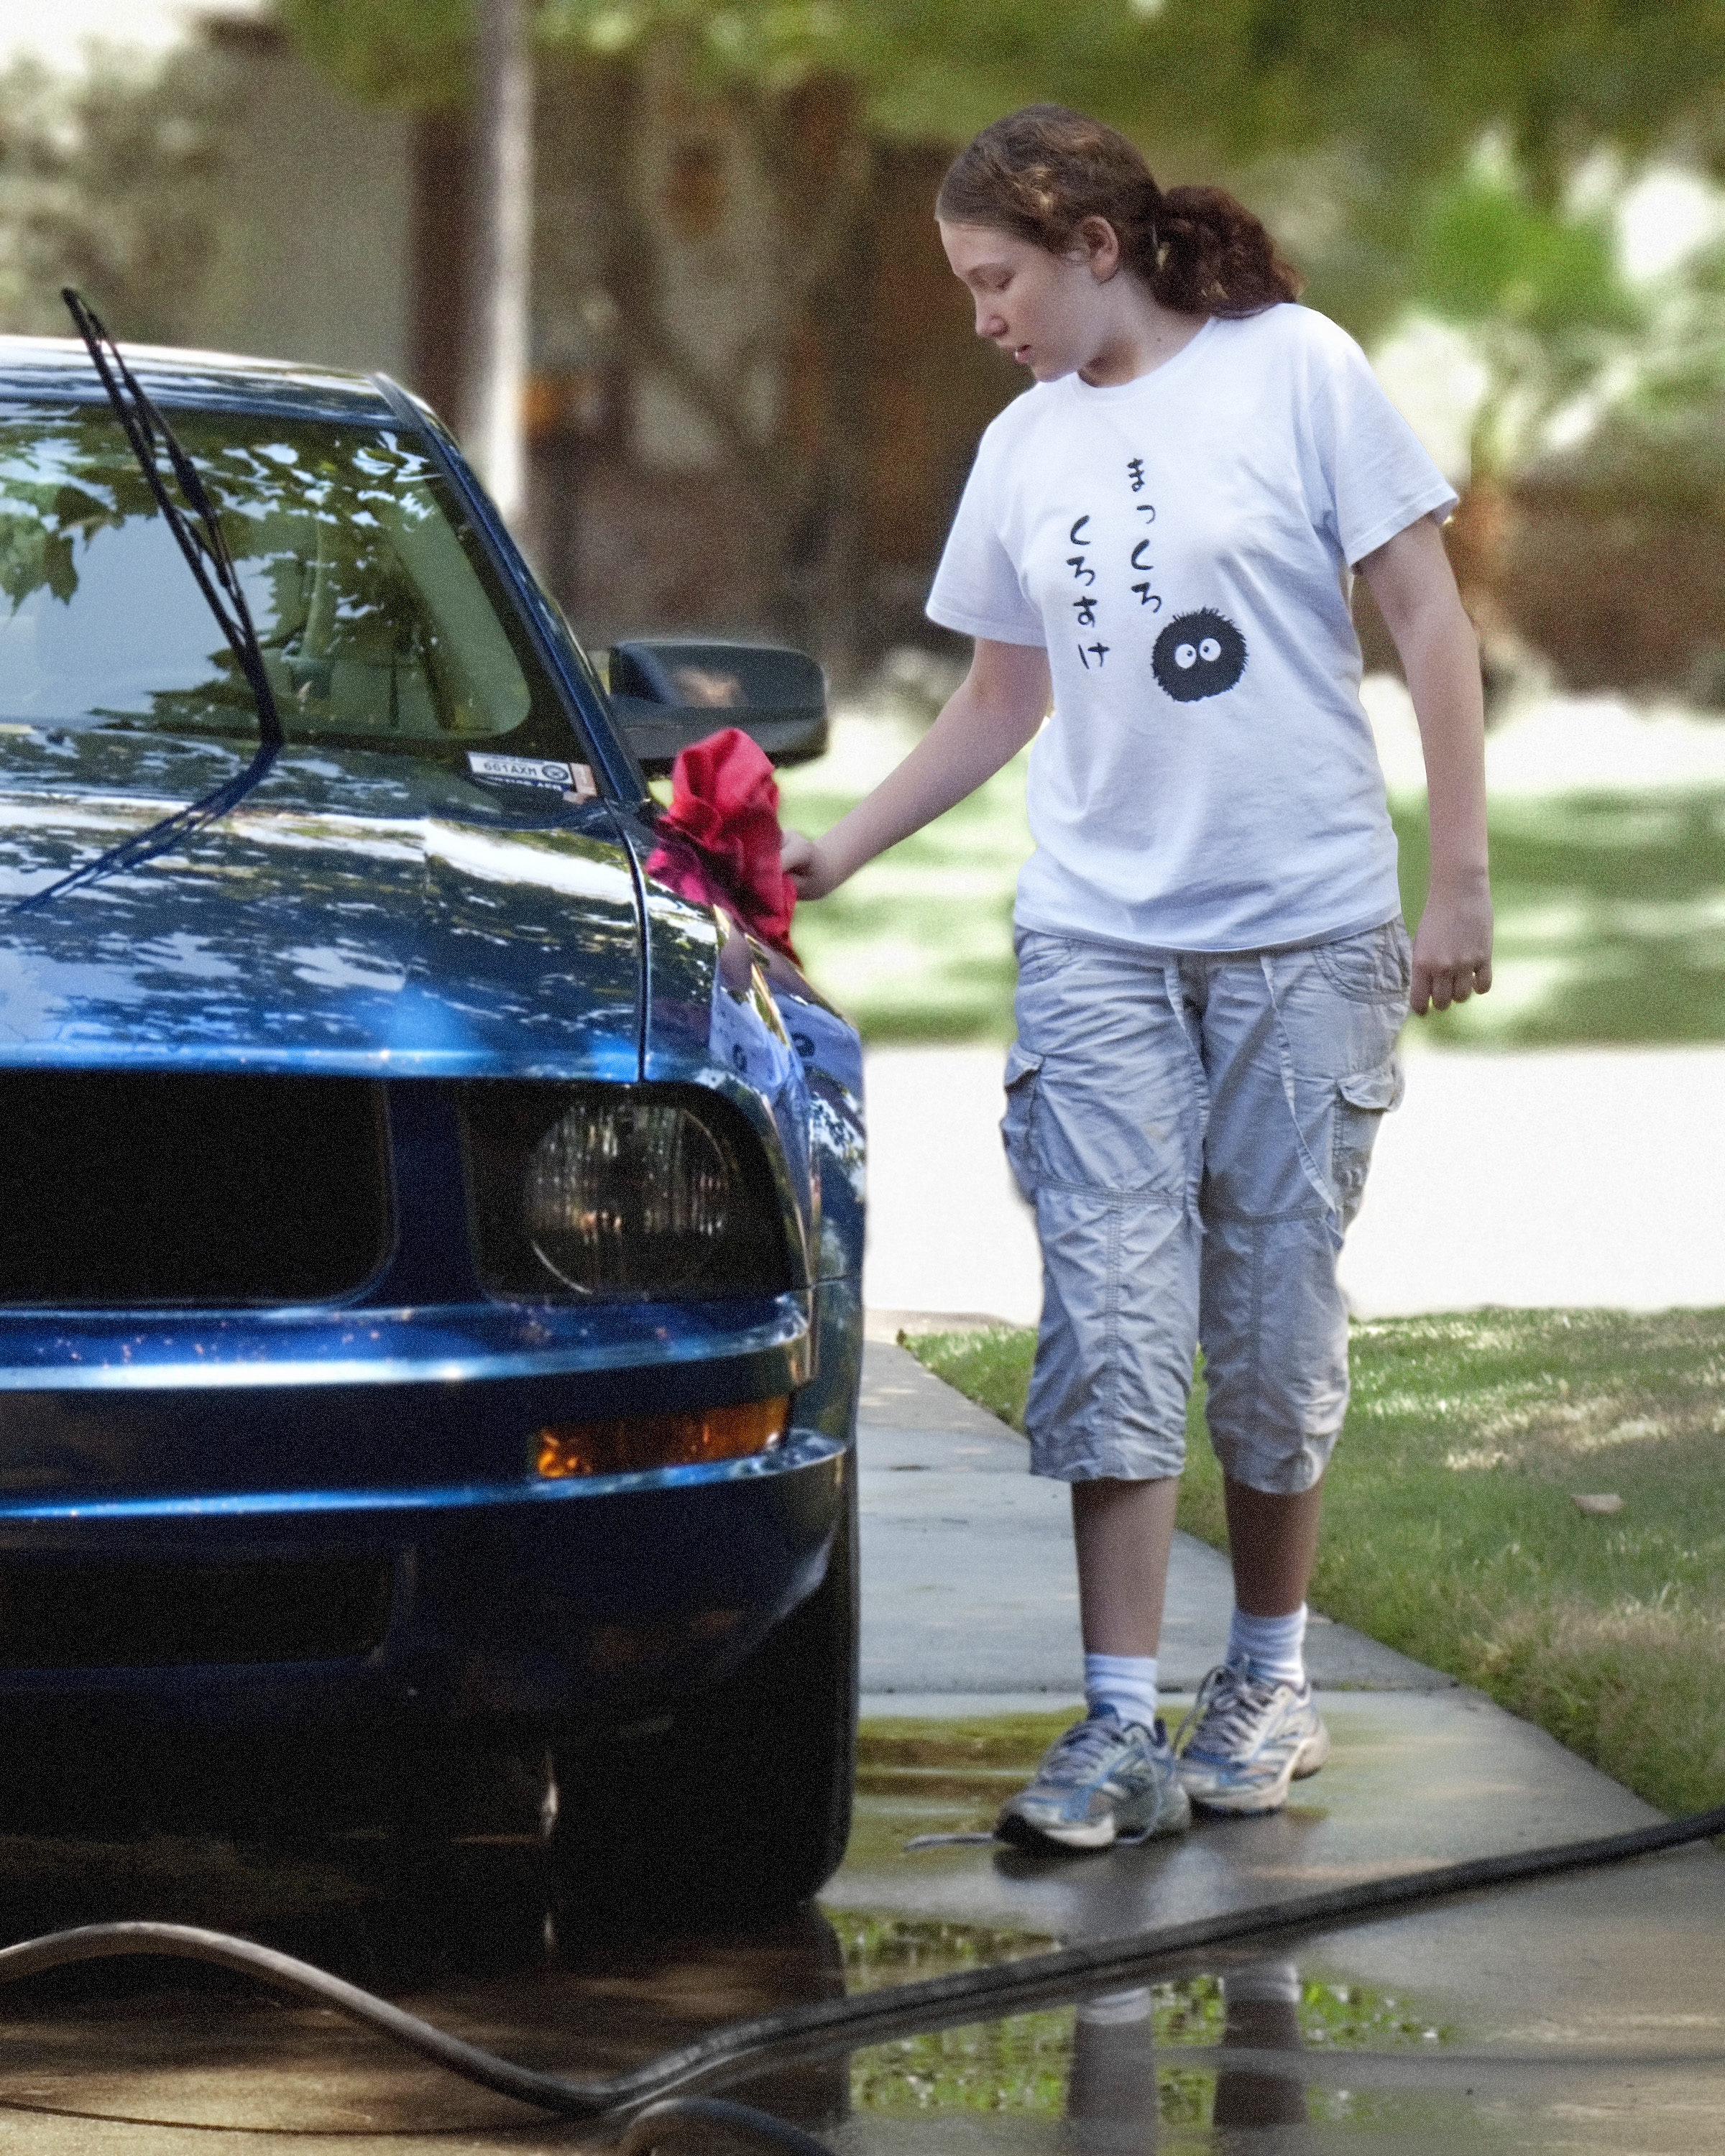
car, wheel, summer, vehicle, muscle car, race, racing, carwash, hereshowyouwashacar, automobile make, automotive design